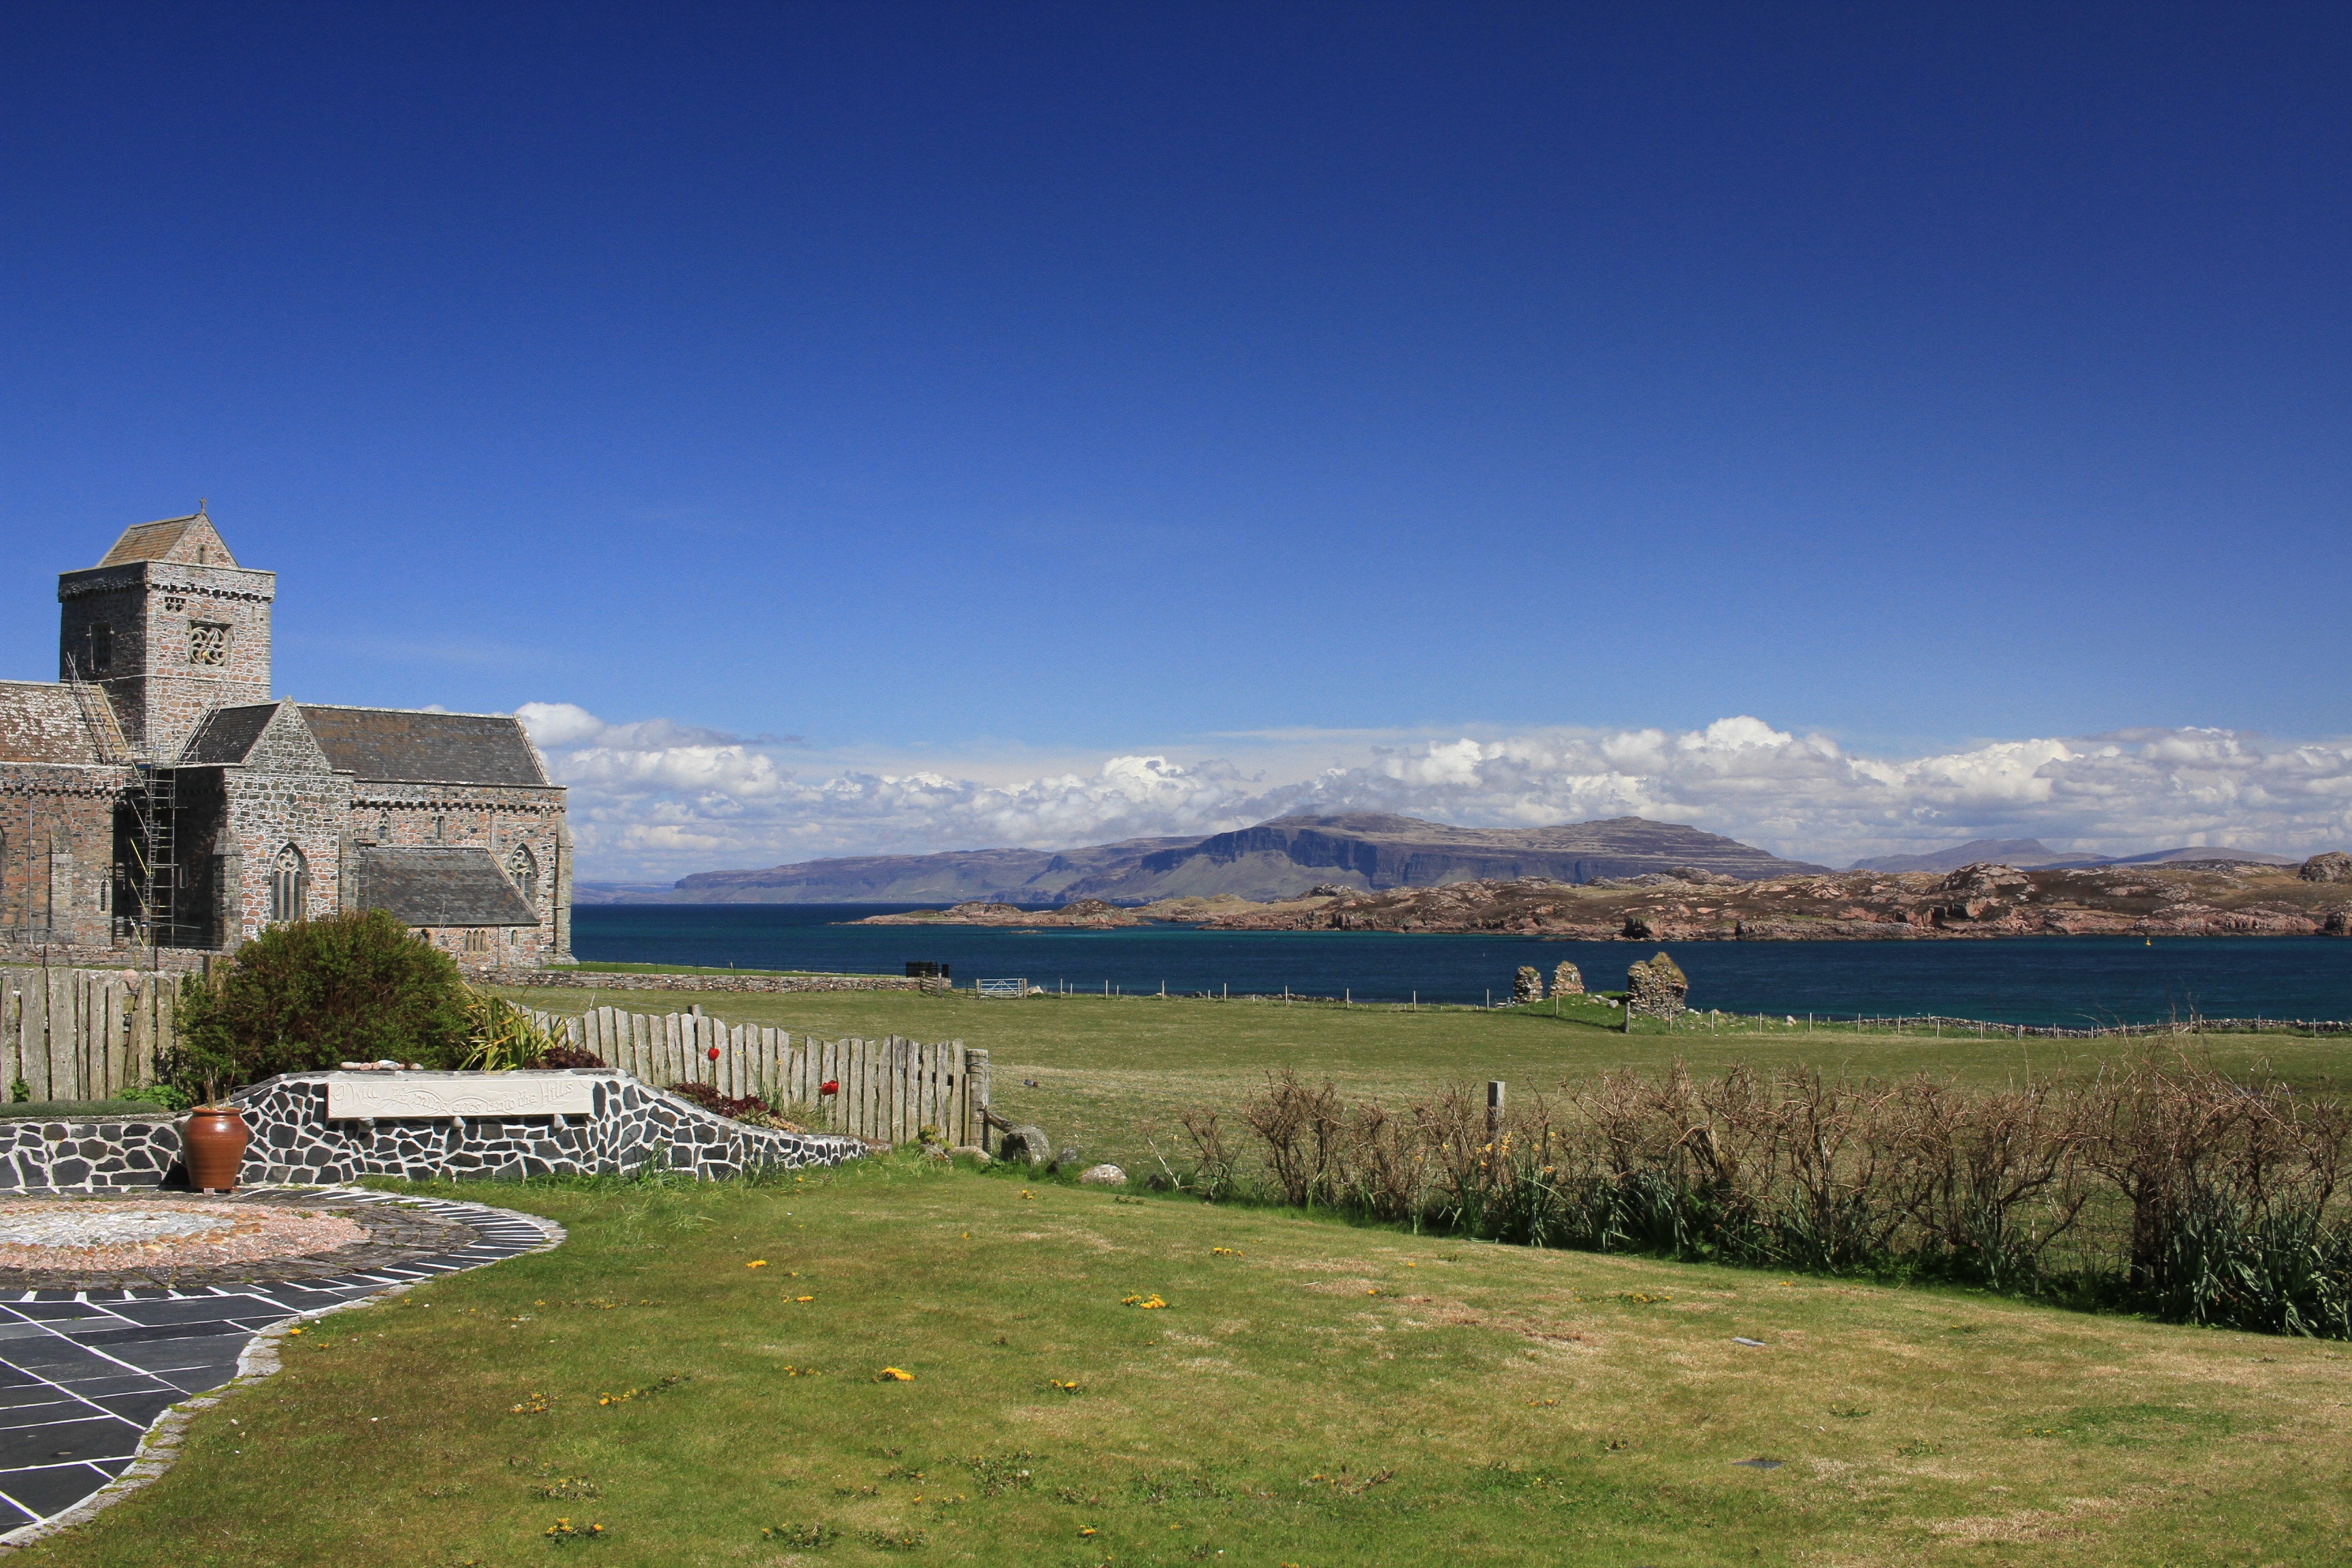
landscape, mountain, hill, view, chateau, mountain range, panorama, plain, sunny, plateau, day, scotland, abbey, estate, rural area, iona